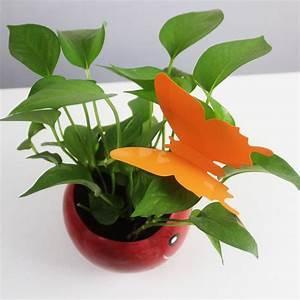
butterfly